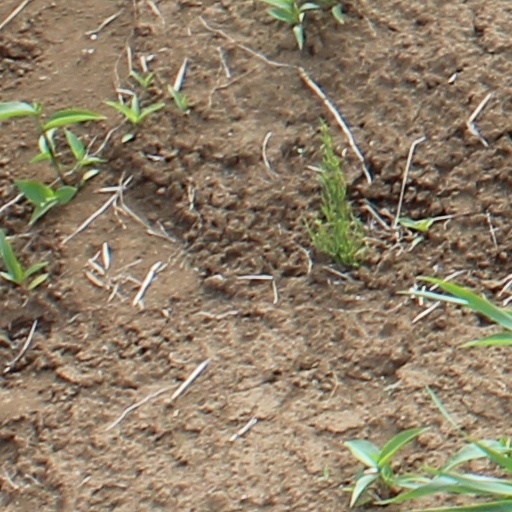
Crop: wheat